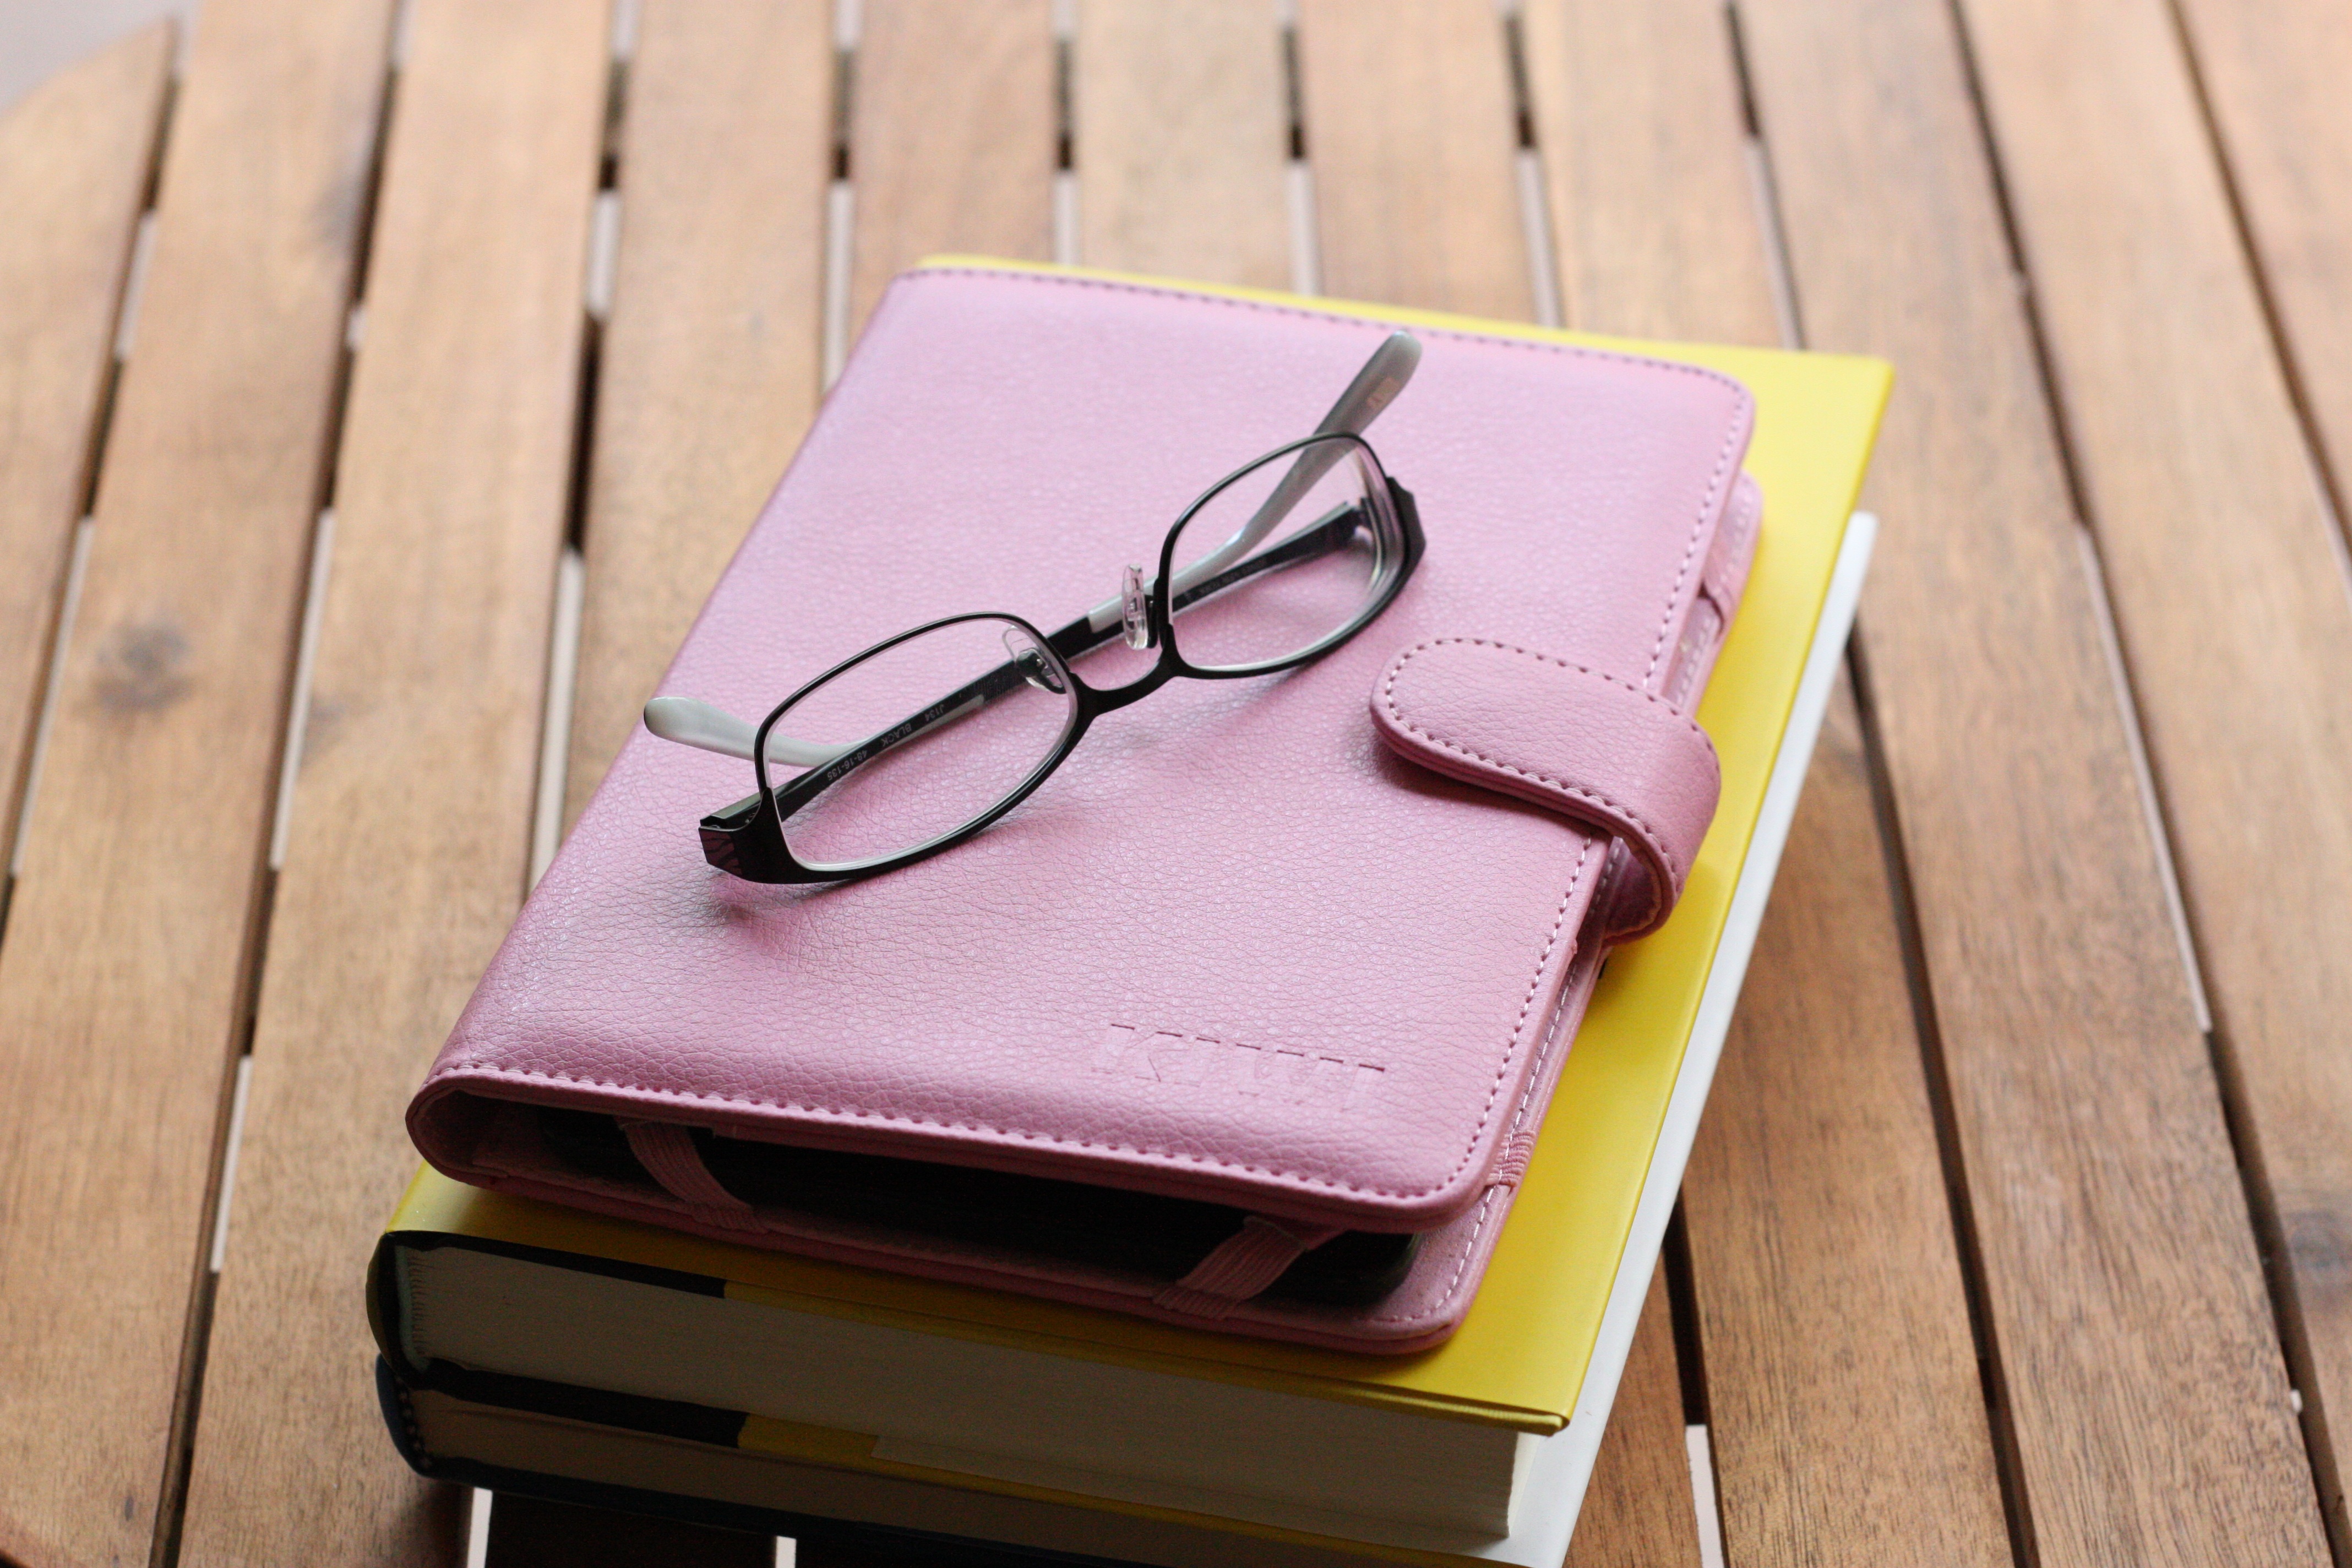
writing, working, book, leather, reading, tablet, office, pink, outside, glasses, coin purse